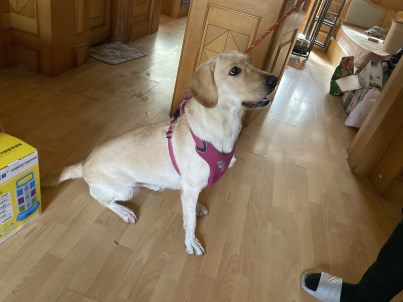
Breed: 3580-n000122-Labrador_retriever